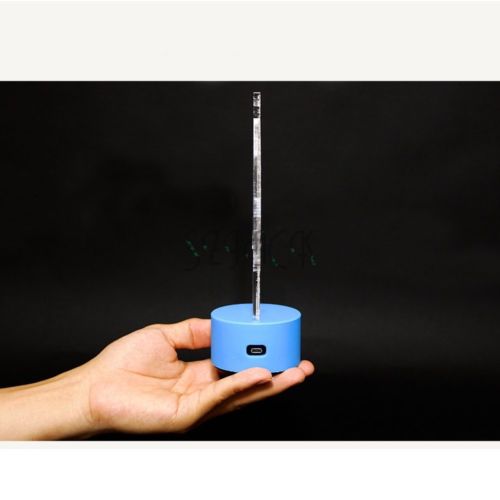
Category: lamp